Fred Pugsley

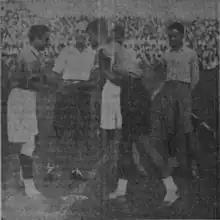
1945 IFA Shield Final – East Bengal and Mohun Bagan captains before the match, in which, Pugsley scored the lone goal.

The club officials were hesitant. First, East Bengal had never included a foreigner before. And more importantly, Pugsley's poor health was surely a cause of worry. They reluctantly fielded him in three matches and when Pugsley started vomiting midway through the third, he was withdrawn promptly for the season. But it was only the beginning of an unbelievable success story. To cut the long story short, the Burmese striker recovered soon and went down in the history as one of East Bengal's greatest strikers.